Magnus Racing

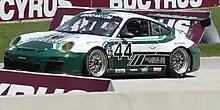
Magnus Racing #44 in 2011 with Potter / Stanton

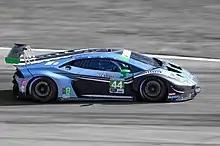
Magnus Racing #44 in 2019 with Potter / Lally / Pumpelly

The team finished fifth in GT in its debut in the 2010 24 Hours of Daytona and was a regular competitor in the Rolex Sports Car Series season before making its American Le Mans Series debut at the season-ending Petit Le Mans, finishing third in the GTC class.